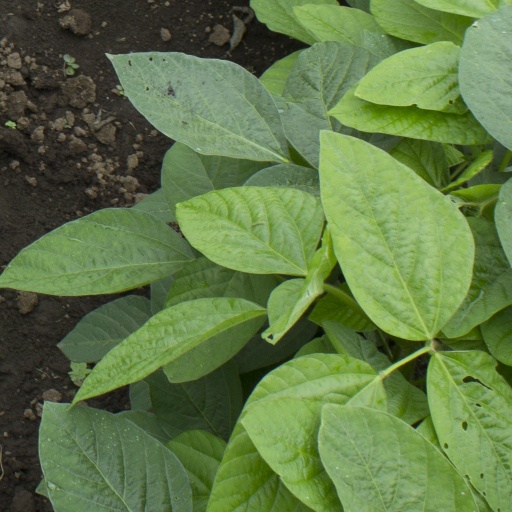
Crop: soybean